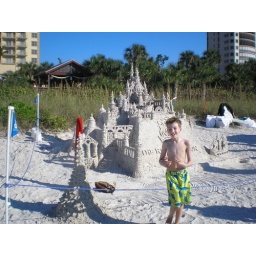
Will in front of the fancy sand castle by the Ritz-Carleton Hotel in Naples.